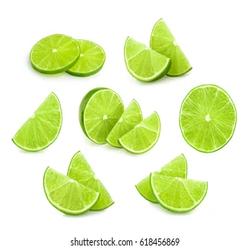
Label: Lemon